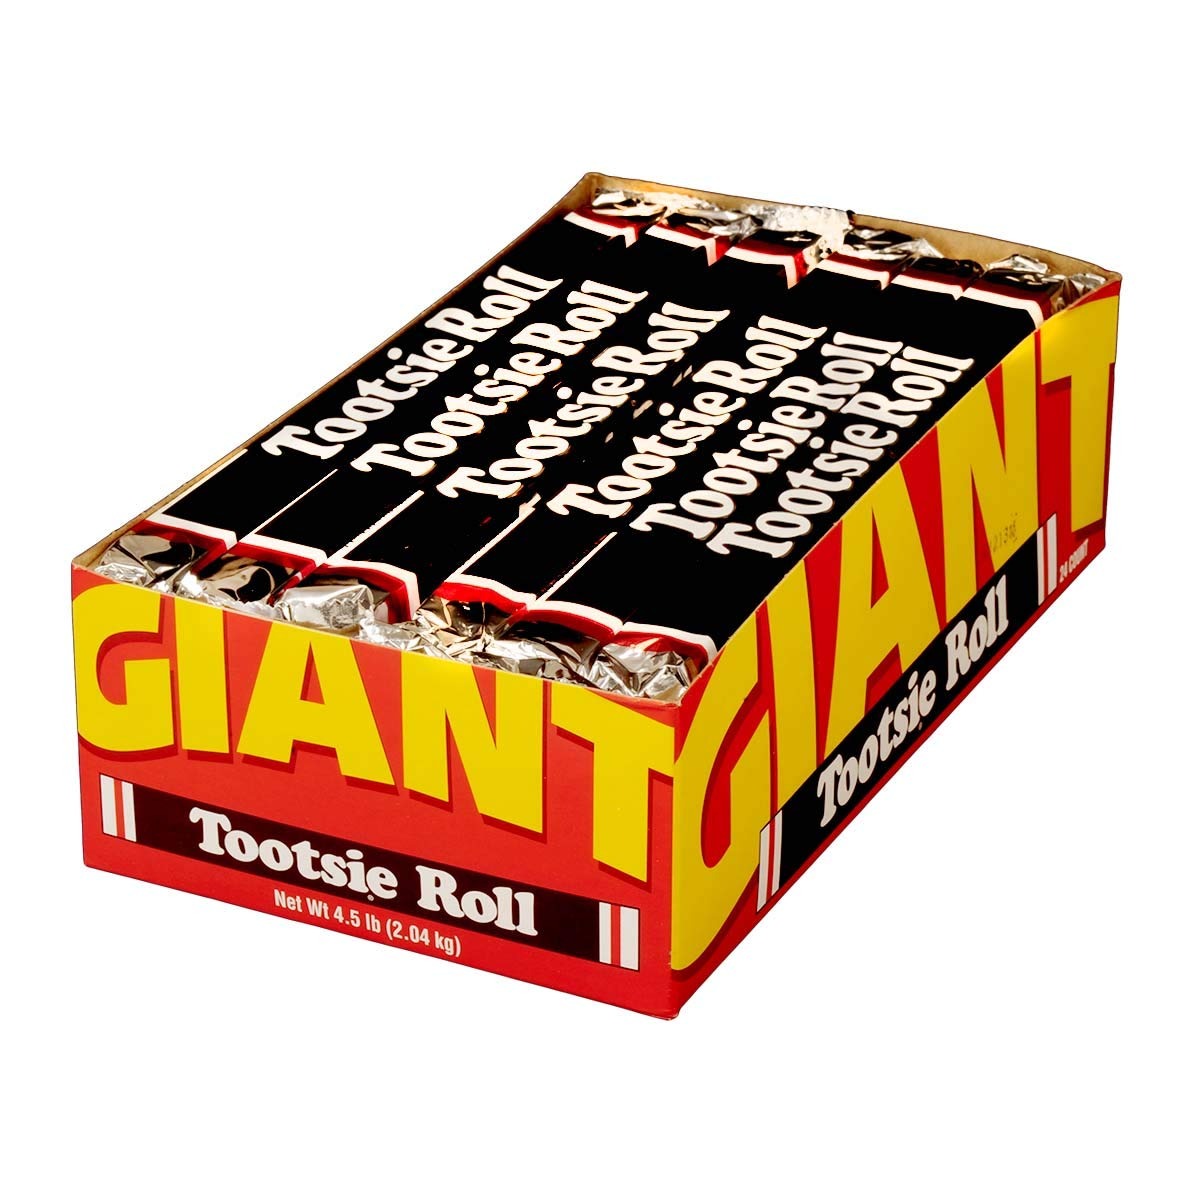
Item Name: Tootsie Roll Giant, 3 Oz Boxes (Pack of 24)
Bullet Point 1: Tootsie Rolls are an American icon - the delicious combination of chocolatey and chewy candy that everyone knows and loves!
Bullet Point 2: A pack of 24 Tootsie Roll Giant Bars
Bullet Point 3: For Tootsie Roll lovers everywhere
Bullet Point 4: Individually wrapped Giant Tootsie Roll bars
Bullet Point 5: Great for parties, snacking, classrooms, Christmas stockings, Easter baskets
Value: 24.0
Unit: packs

Price: 57.37